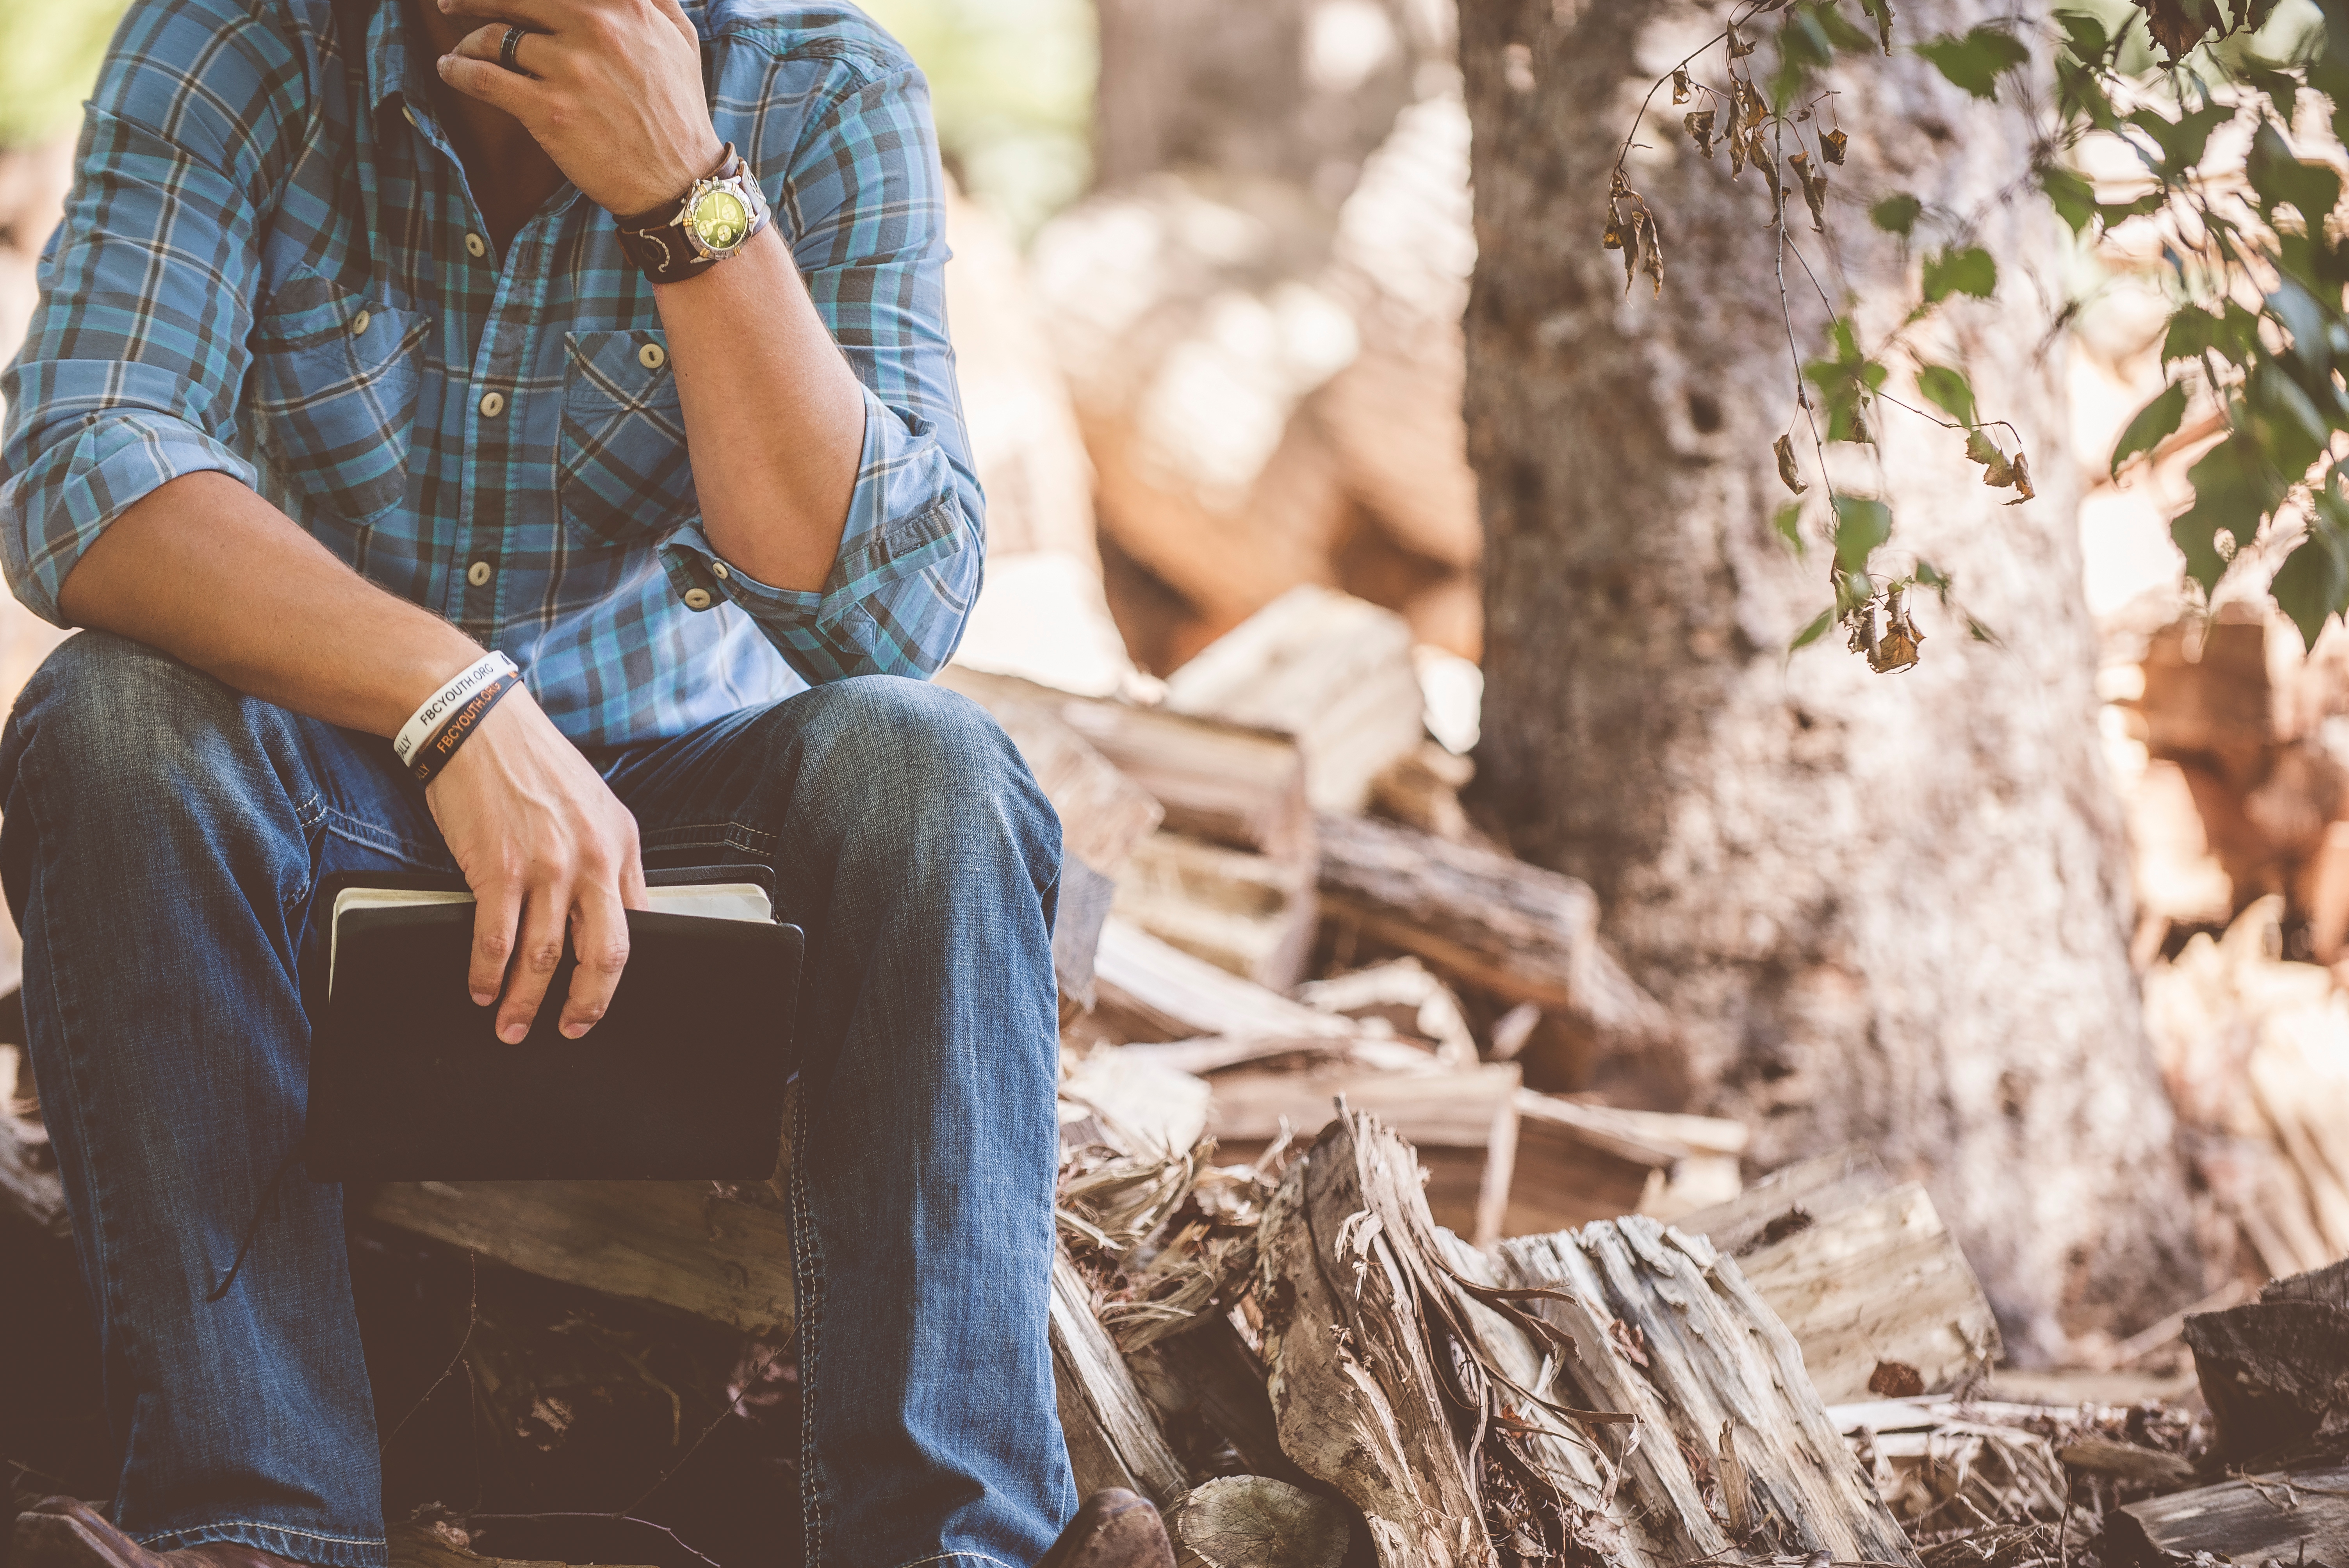
People in nature, photograph, sitting, jeans, tree, beauty, denim, photography, sunlight, photo shoot, textile, adaptation, forest, smile, plant, branch, portrait photography, glasses, wood, brown hair, trunk, style